Marusagar Express

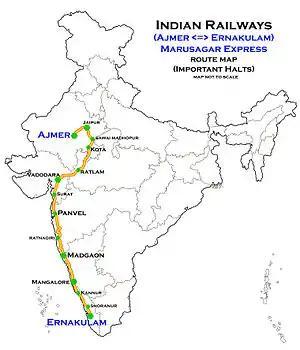
Marusagar Express (Ajmer–Ernakulam) route map

The service of this train was proposed in year 1999 rail budget from Indore Junction railway station of Indore, Madhya Pradesh as Indore–Mangalore Weekly Express but due to non-availability of the rake and traction and delay in the service at Mangalore, the erstwhile Indore–Chennai Ahilyanagari Express got extended to Cochin & Trivandrum Central via Ernakulam.